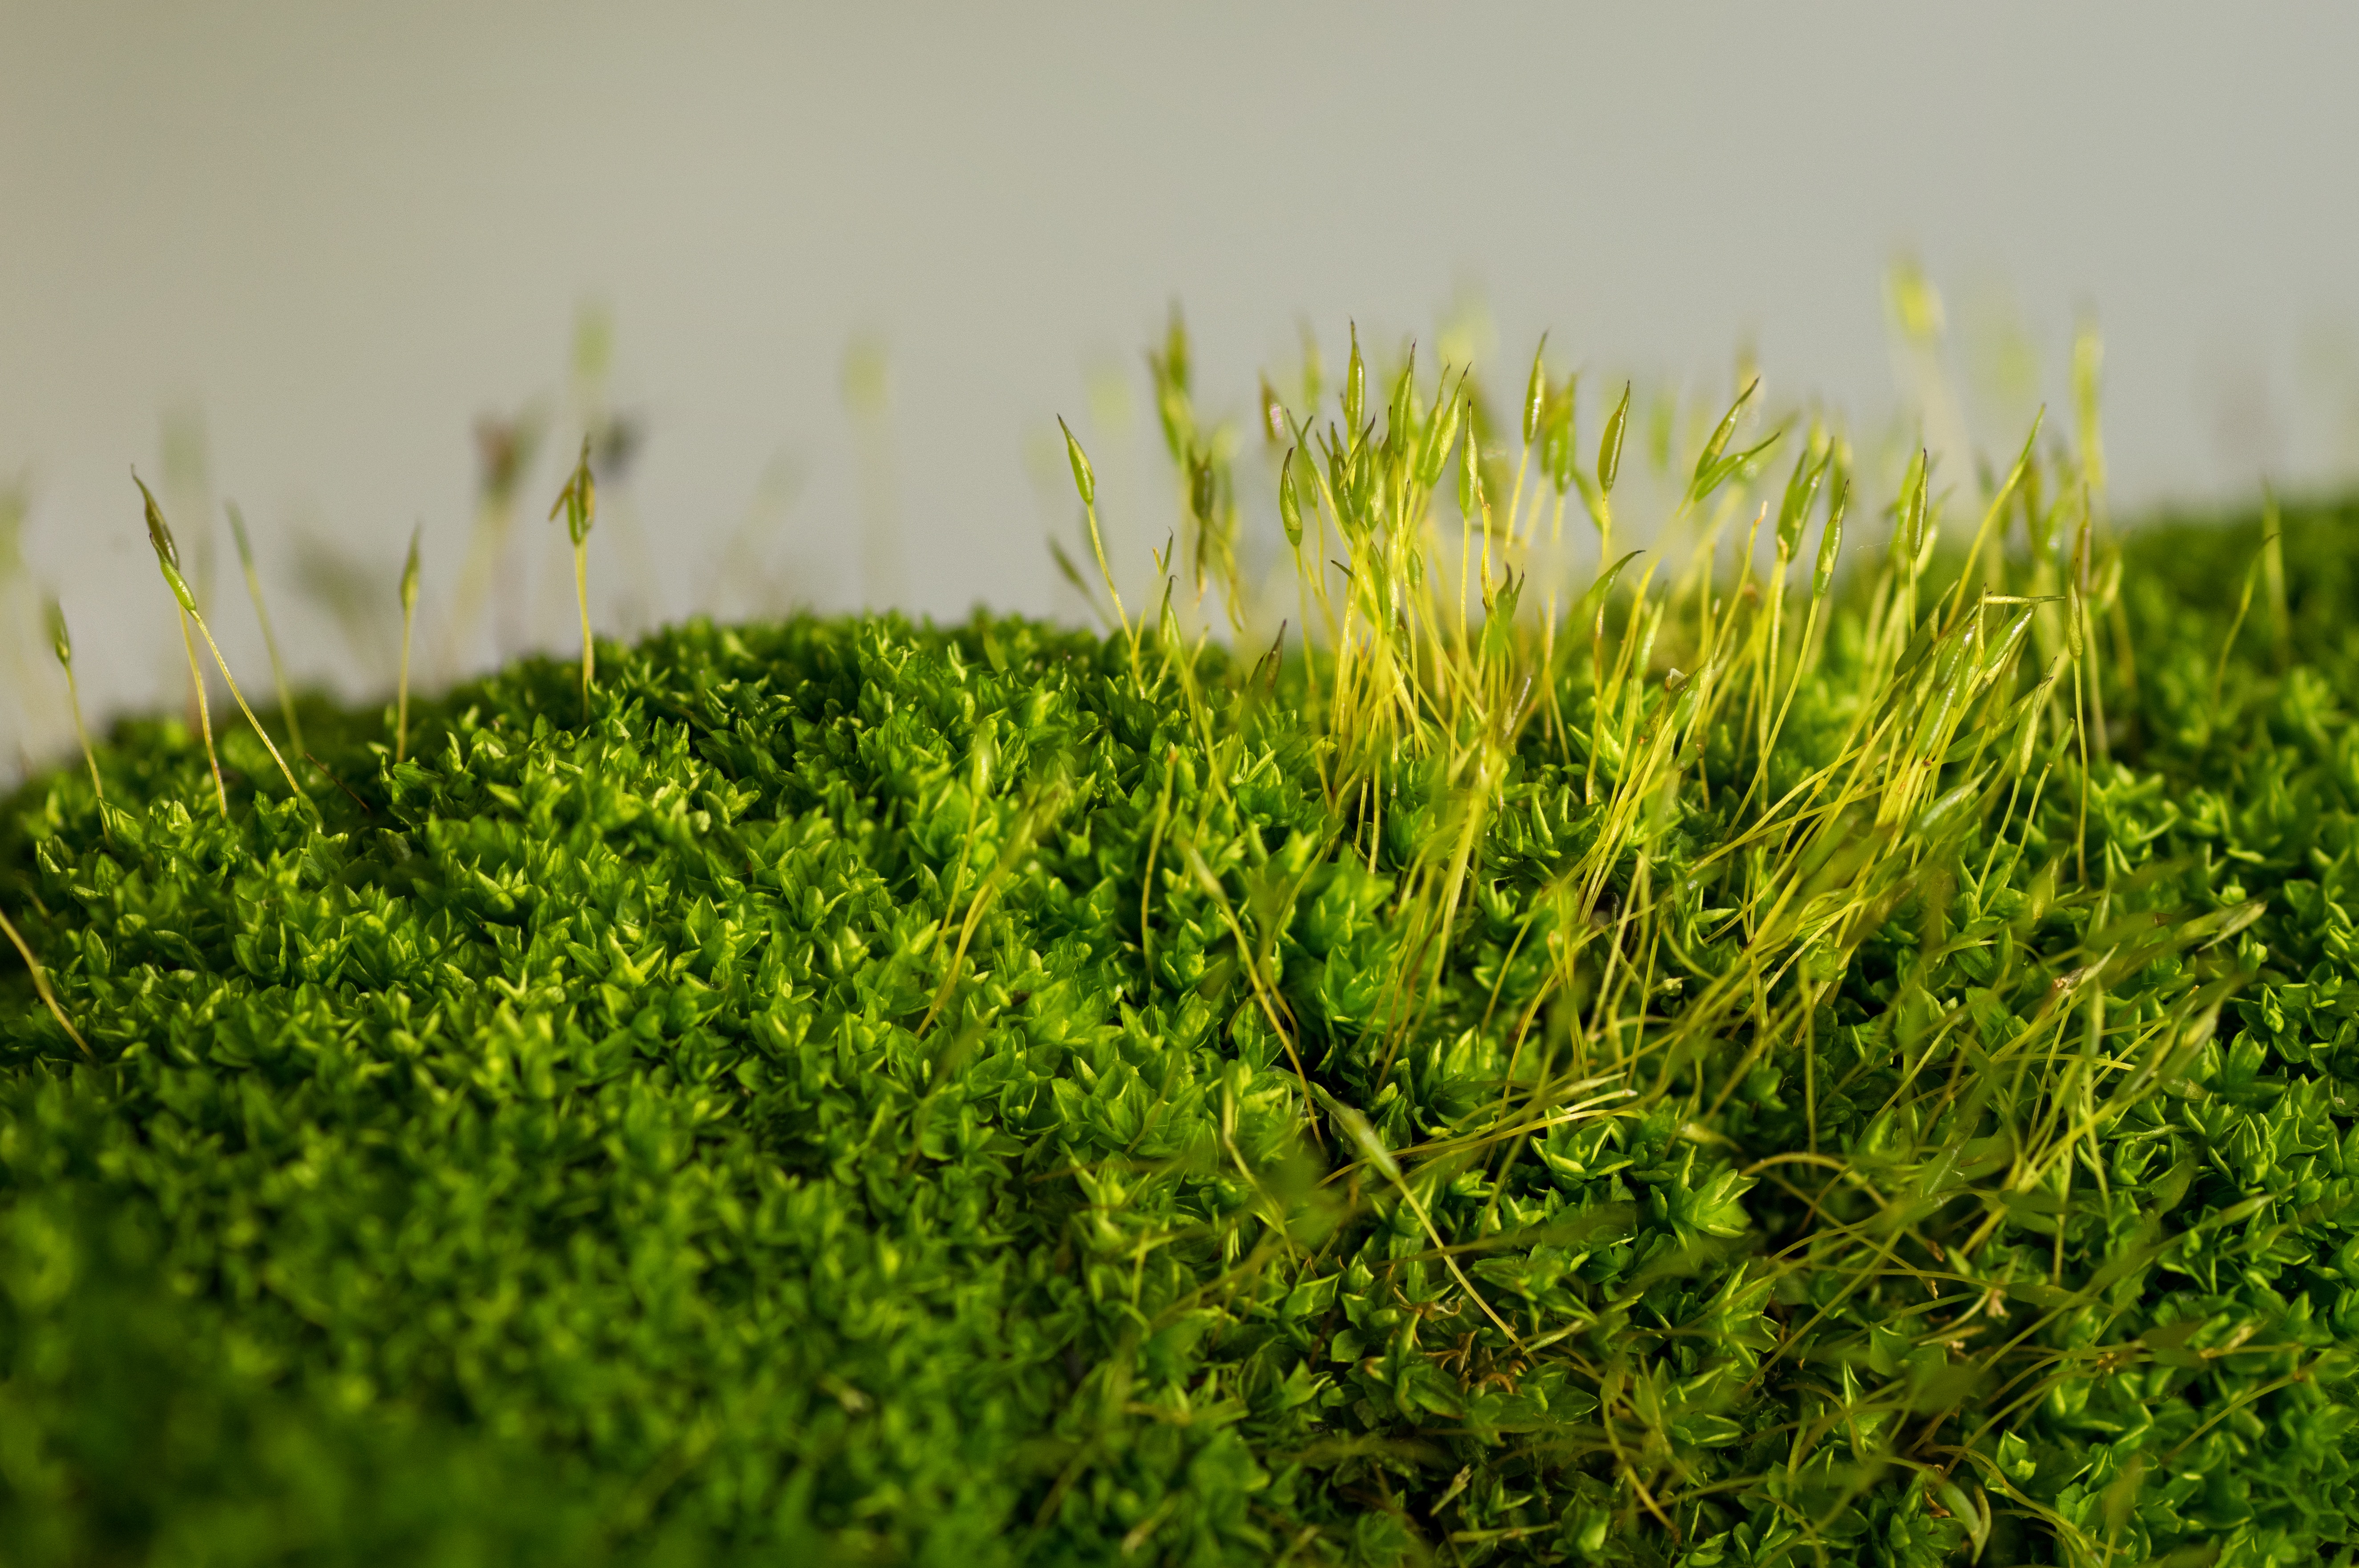
nature, grass, growth, plant, lawn, meadow, texture, leaf, flower, moss, green, macro, soil, botany, closeup, flora, grassland, vegetation, shrub, madagascar, macro photography, flooring, artificial turf, grass family, land plant